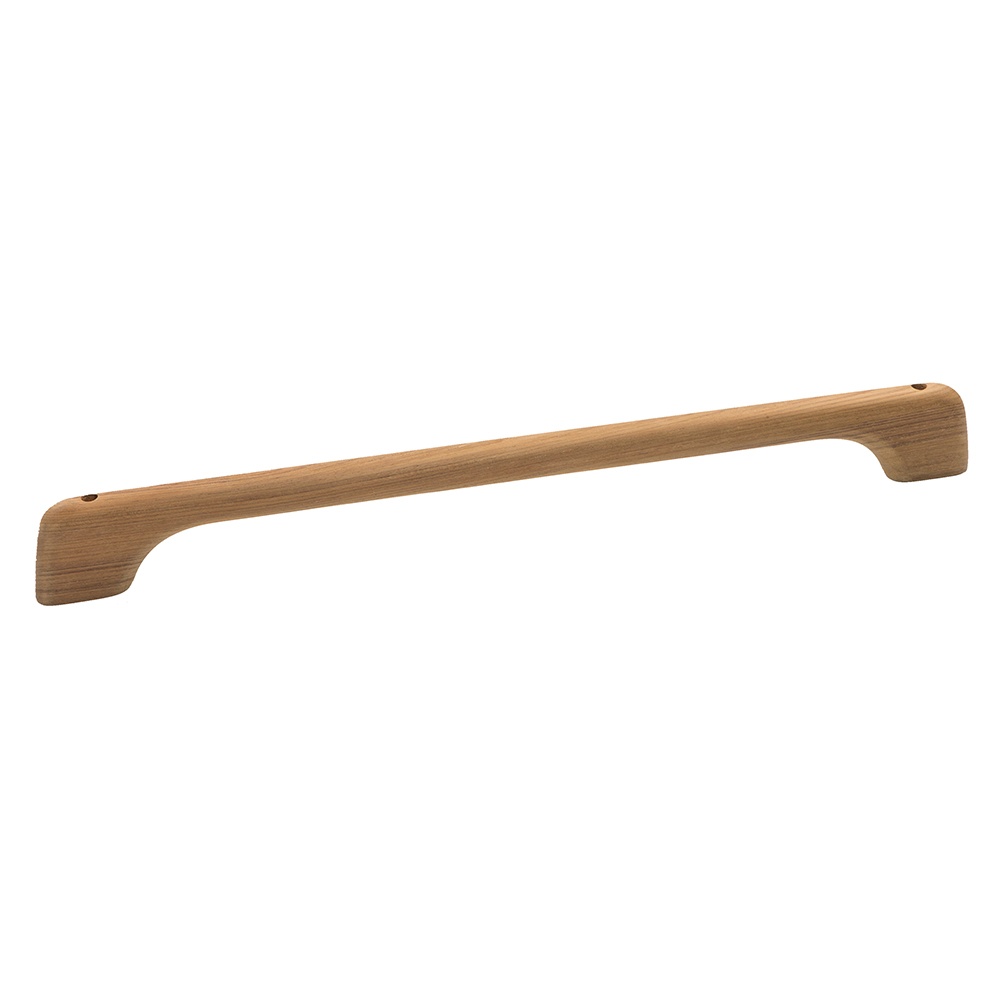
Whitecap Teak Long Towel Bar - 23" [62332]
Long Towel Bar 23"L x 1"H x 2-1/2"D Includes mounting hardware
Brand: Whitecap
Category: Home & Garden > Bathroom Accessories > Towel Racks & Holders > Towel Racks